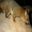
Label: possum